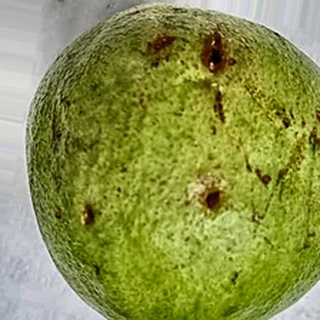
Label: guava_fruit_fly